Gaetano Bedini

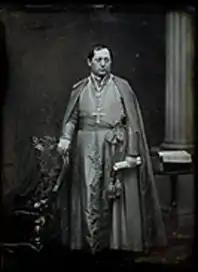
Daguerreotype of Cardinal Bedini in the U.S. in 1853 (National Portrait Gallery, Smithsonian Institution, USA).

On 15 March 1852 he was named titular Archbishop of Thebes, and, three days after, Apostolic Nuncio in Brazil. Once he received the archiepiscopal order on 4 July 1852 from cardinal Luigi Lambruschini, he decided to leave for Brazil, but since he could not enter the country because of a plague epidemic, he went to the United States. He was the first Papal Nuncio in the United States.